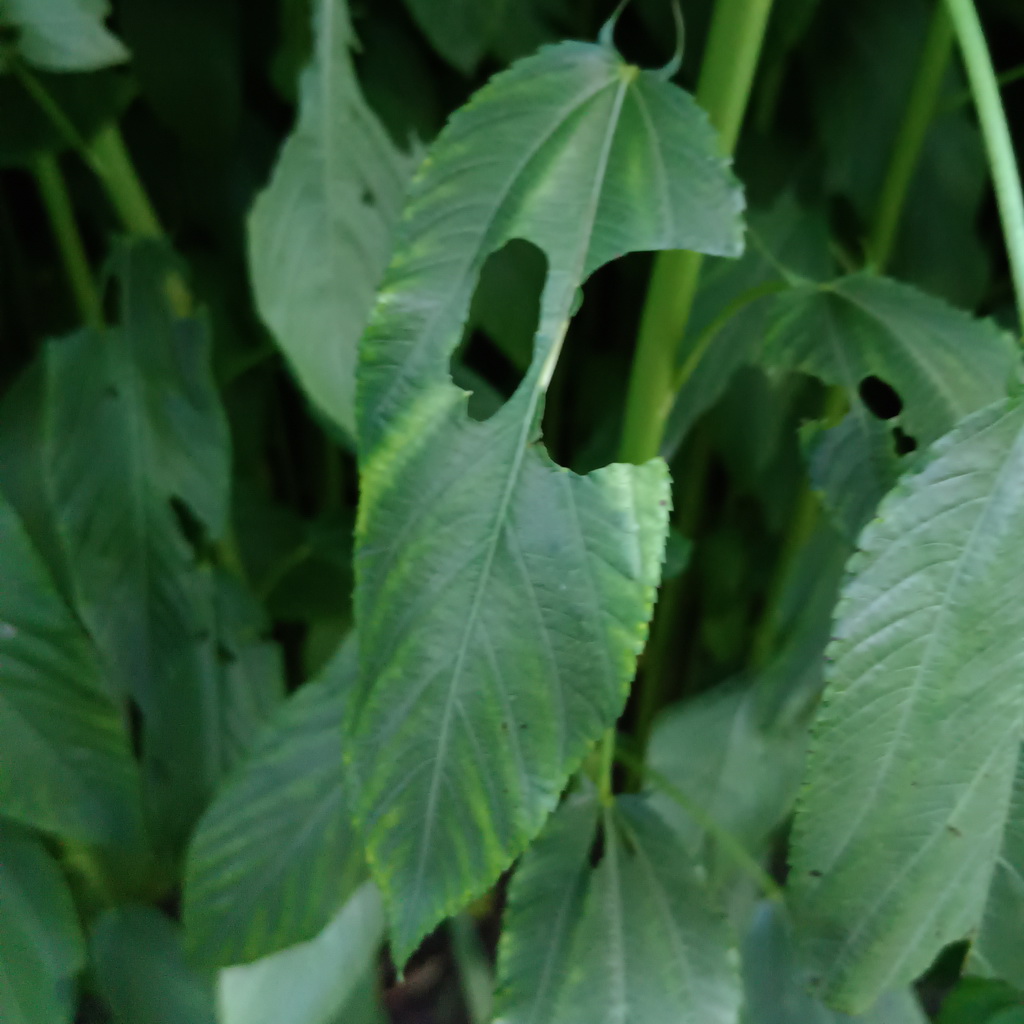
Label: Holed